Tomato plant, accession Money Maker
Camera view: tilt-top (135 deg); turntable rotation: 30 degrees
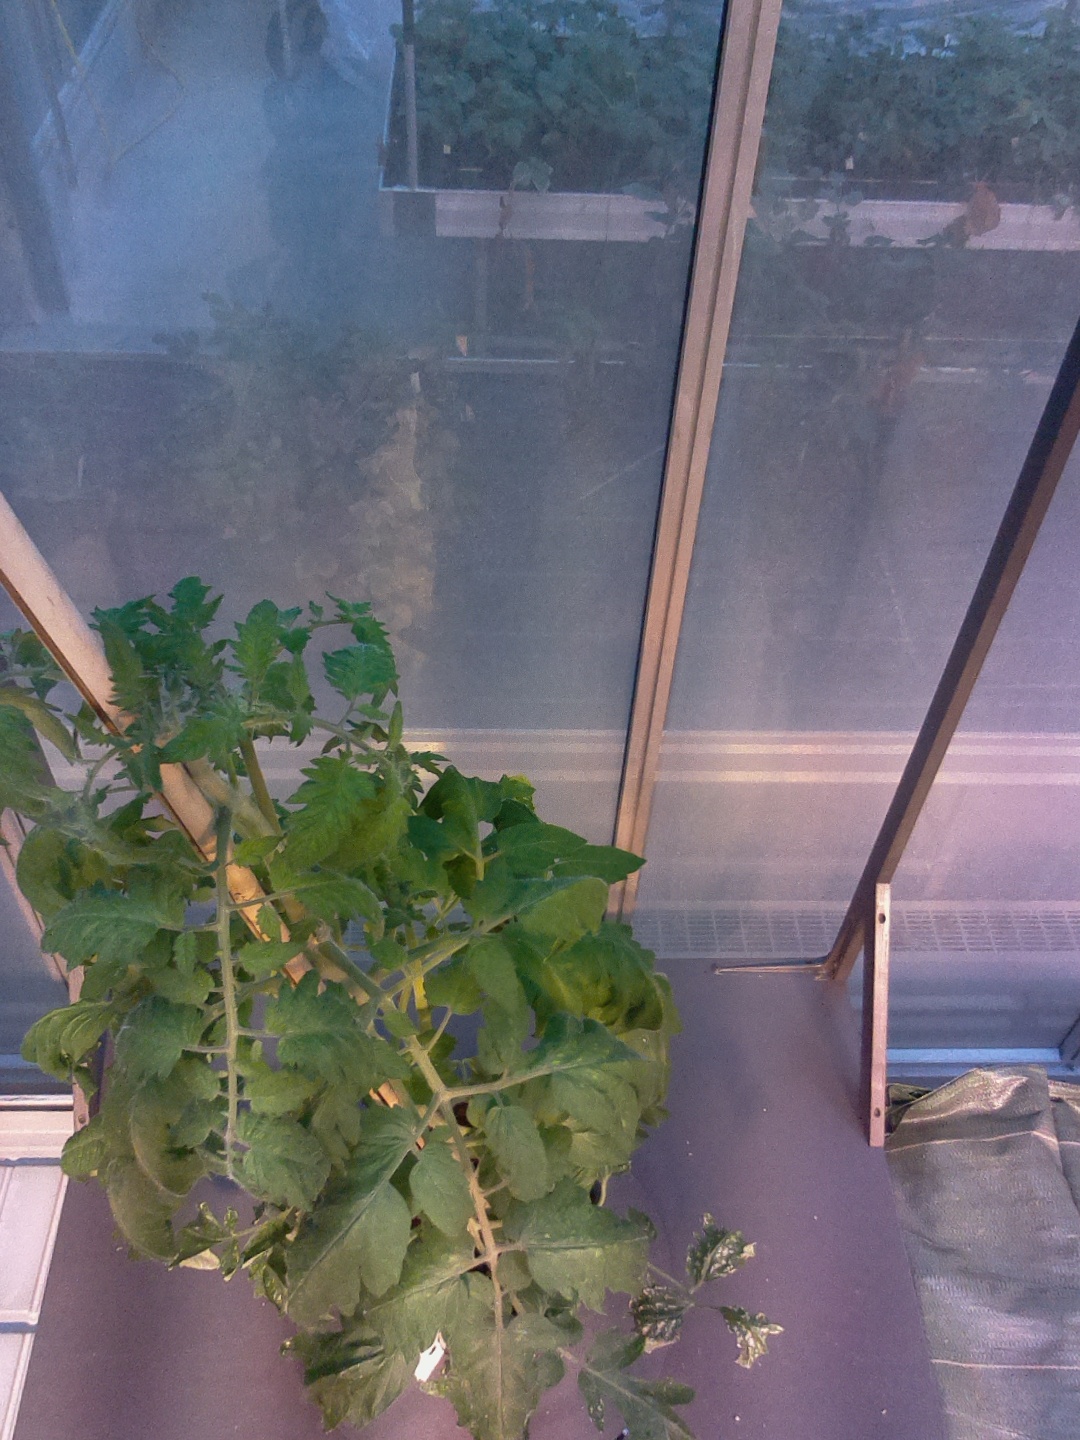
BBCH growth stage 64: 40%-50% of flowers open